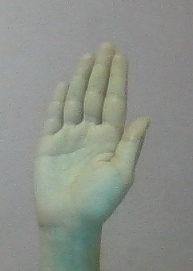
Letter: seen